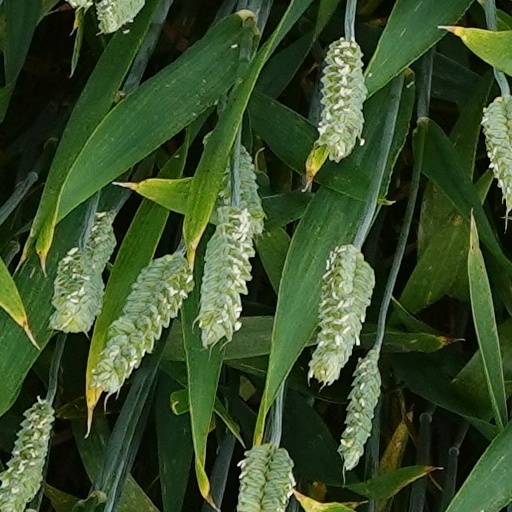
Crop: wheat